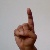
The image shows a hand gesture representing the letter 'D' in Indian Sign Language.